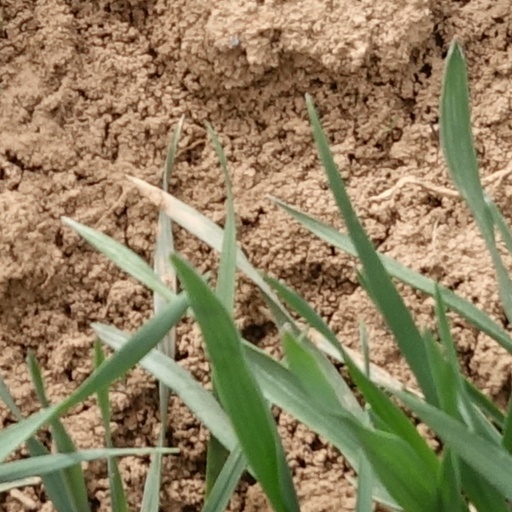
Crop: wheat